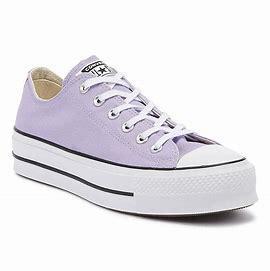
Brand: Converse
Model: Chuck Taylor All Star Ox